Skyworth EV6

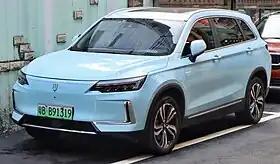
Skyworth EV6 (Skywell ET5) front

The Skyworth EV6 (introduced as Skywell ET5) is an electric compact crossover SUV produced since 2021 by Chinese automotive company Skyworth Auto, a joint venture by bus manufacturer Skywell Group and consumer electronics manufacturer Skyworth Group. The PHEV variant is called the Skyworth HT-i.